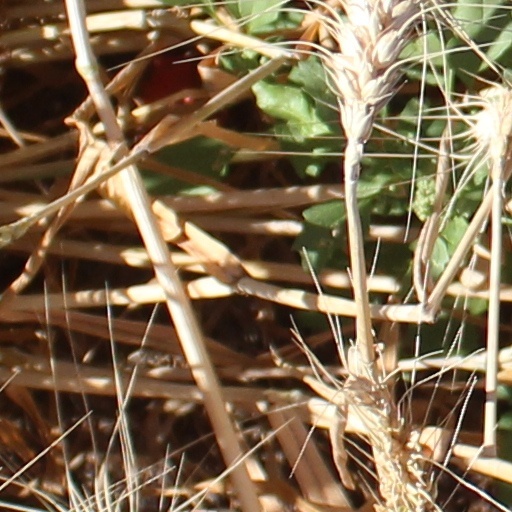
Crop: wheat